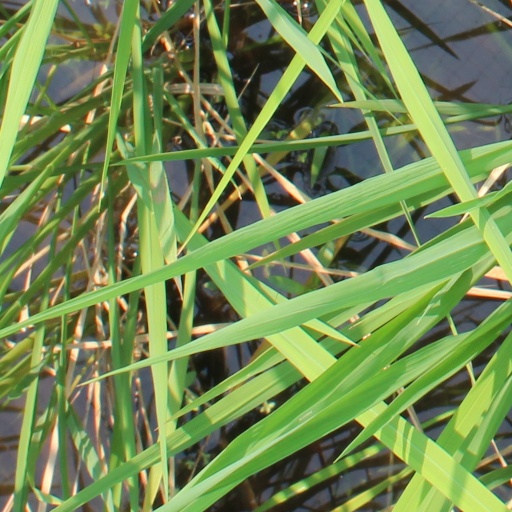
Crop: rice